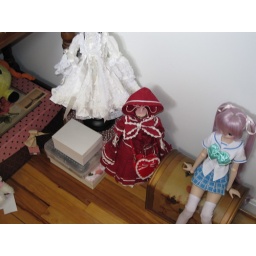
I try to keep all the dollfie clothes and accessories organized in boxes so i dont misplace anything XD